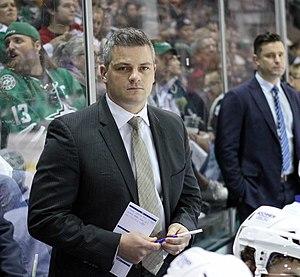
Sheldon Keefe est un joueur professionnel retraité de hockey sur glace ayant évolué à la position d'ailier droit. Il est également entraîneur dans différentes ligues, y compris la LNH.